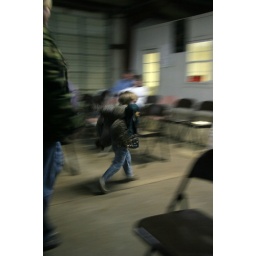
This little boy had 2 chickens in his hands that were almost as large as him!